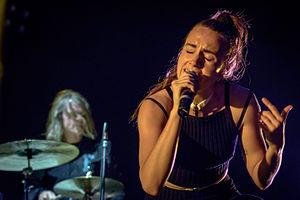
Karen Marie Aagaard Ørsted Andersen, dite MØ, née le 13 août 1988 à Odense, est une autrice-compositrice et musicienne danoise.